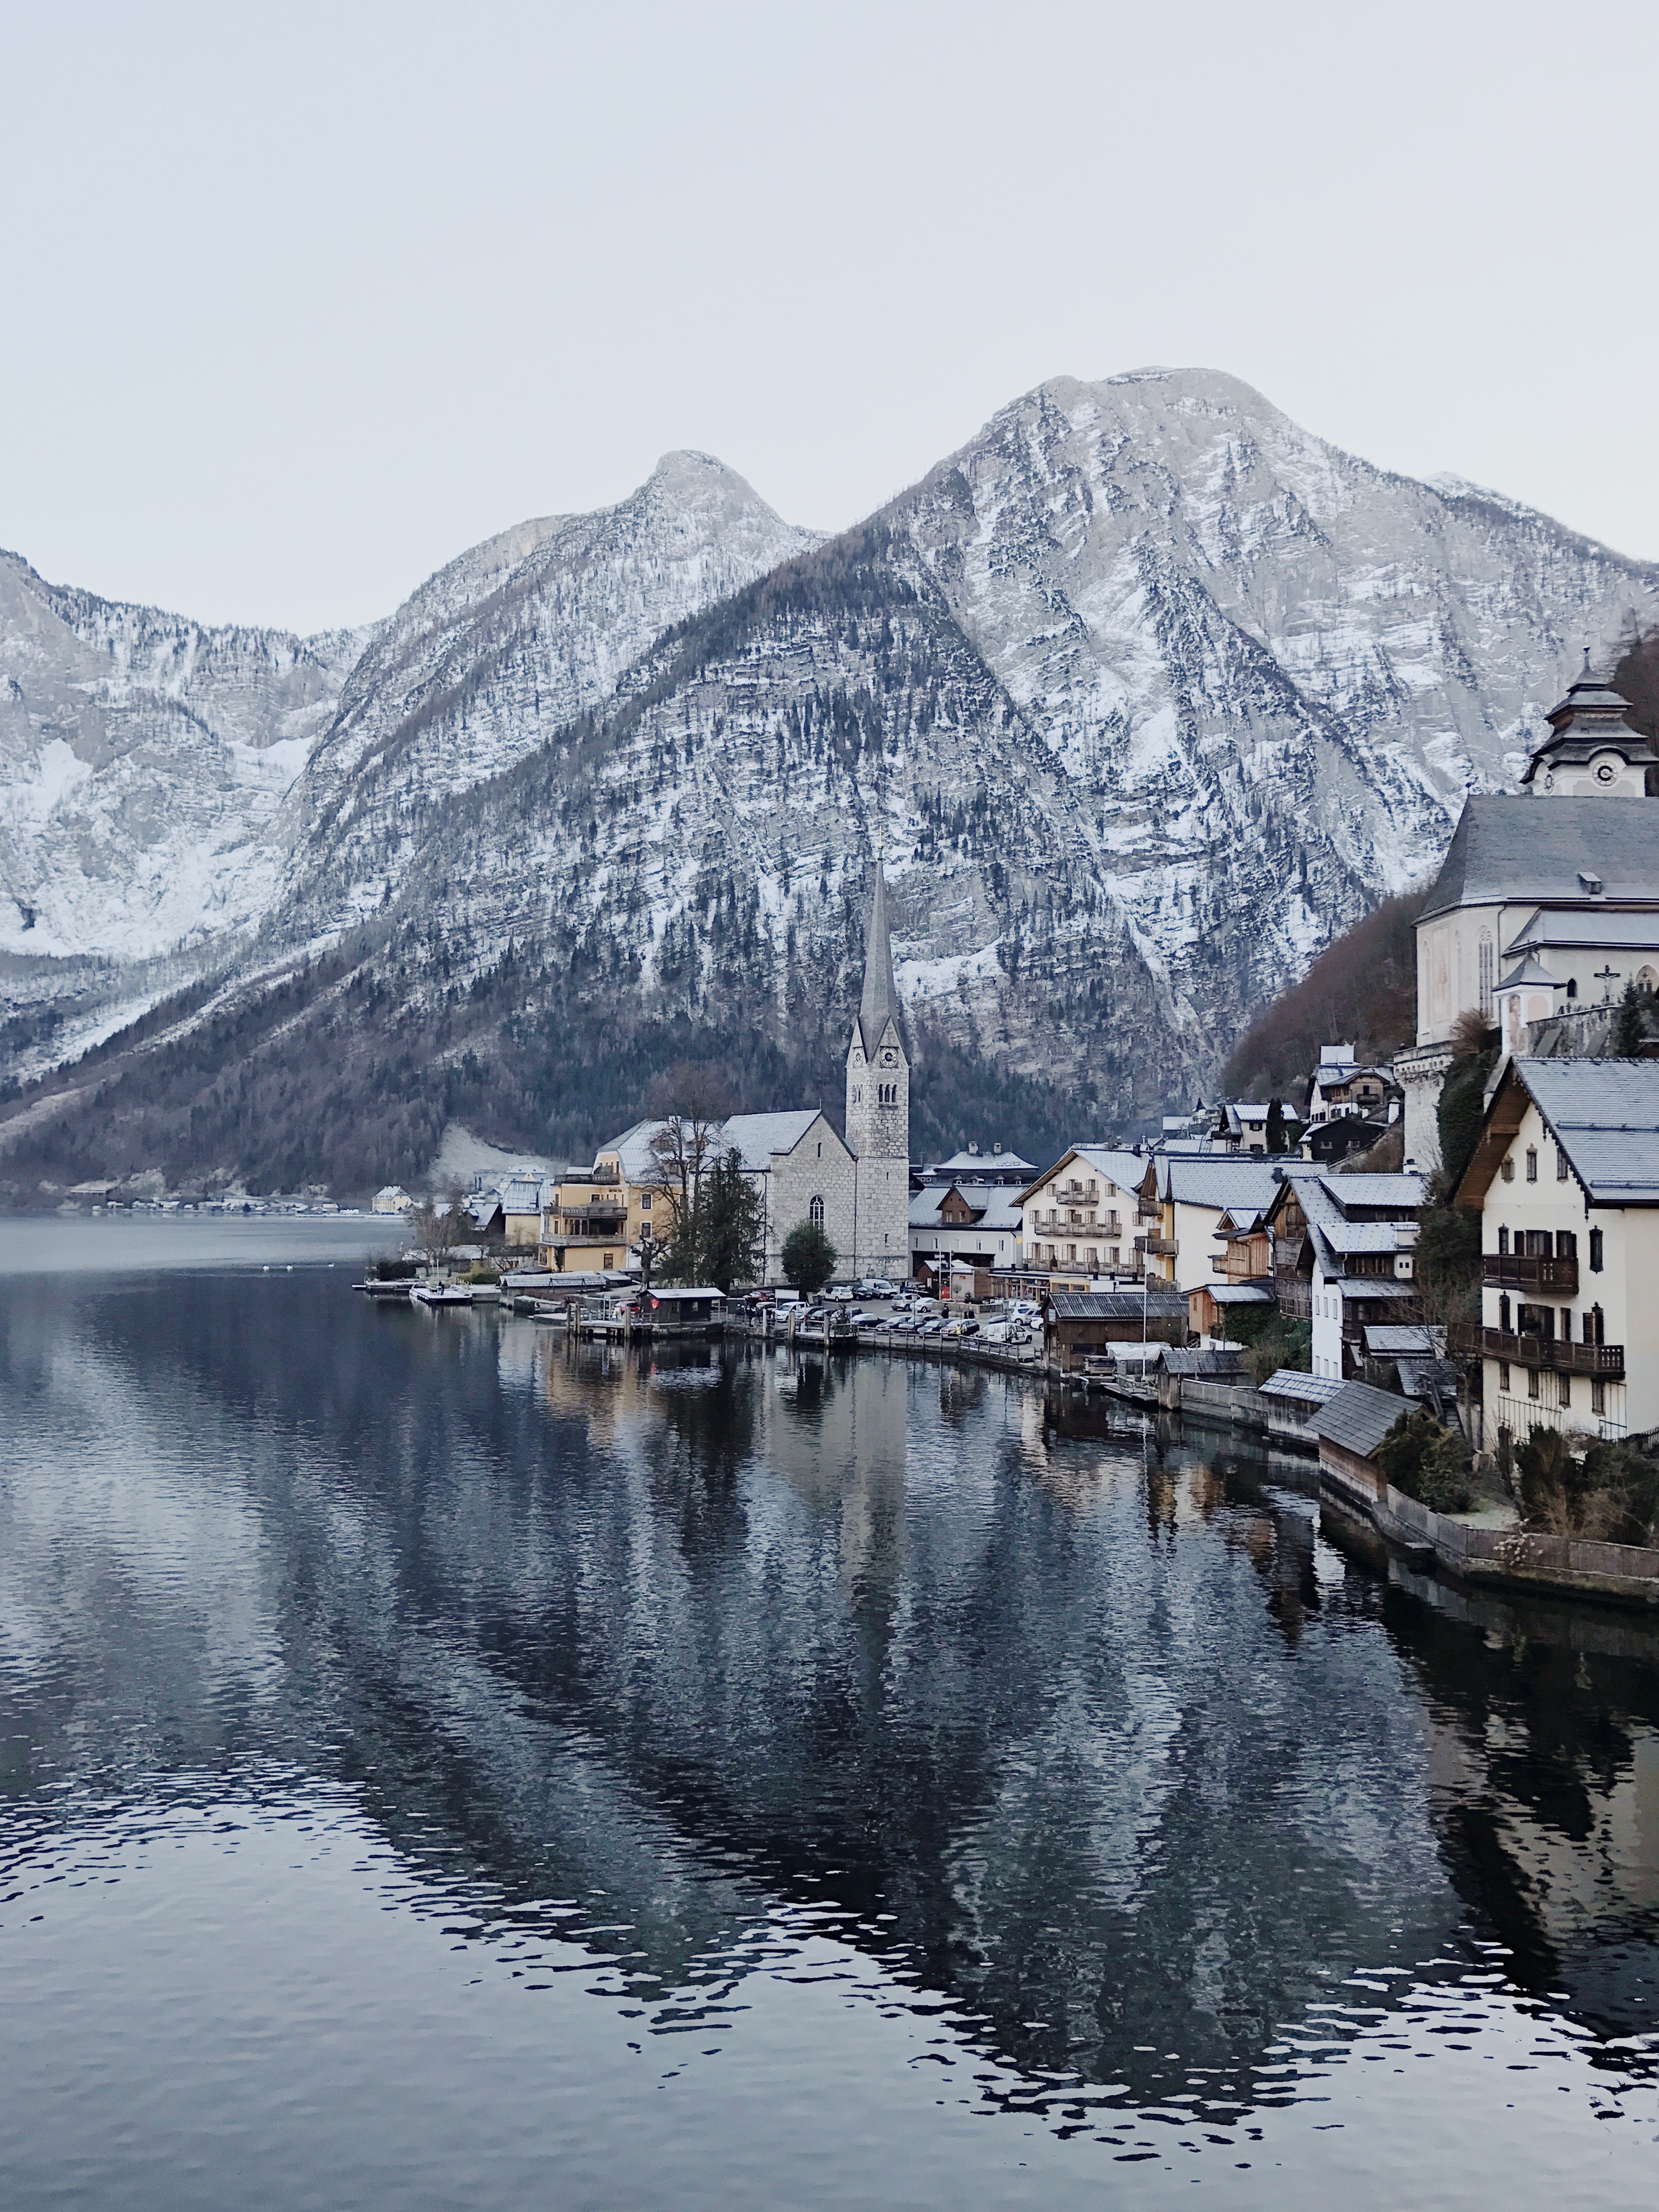
landscape, tree, water, mountain, snow, winter, sky, lake, town, city, mountain range, village, ice, reflection, fjord, arctic, alps, fell, loch, freezing, mountainous landforms, glacial landform, mount scenery